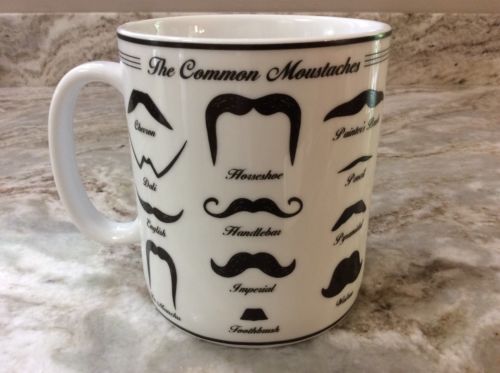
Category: mug